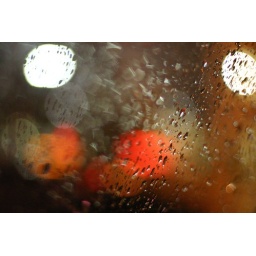
just sitting in my car on a rainy night... I don't need a friend, I don't need a thing.